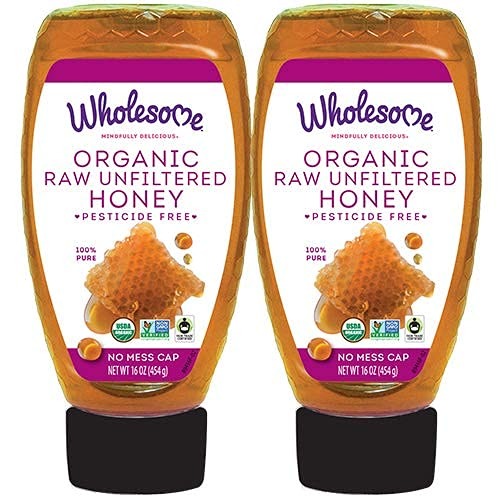
Item Name: Wholesome Organic Raw Unfiltered Honey, Pesticide Free, Fair Trade, Non GMO & Non Glyphosate, 16 Ounce Squeeze Bottle (Pack of 2)
Bullet Point 1: ORGANIC RAW UNFILTERED HONEY - Honey as it should BEE… Straight from the hive
Bullet Point 2: PESTICIDE FREE & NON GLYPHOSATE - Bees only fly up to 4 miles from their hives. With organic hives deep in South American forests, our honey bees are kept away from GMO's and pollutants. We also rigorously test our honey to ensure it's clean and unadultured
Bullet Point 3: OUTSTANDING FLAVOR - Healthy bees make the best organic honey. Because our bees are not exposed to harsh agro-chemicals, they produce a decadent multi-floral honey with a delightful butterscotch essence. It's perfect on warm biscuits, hard cheeses or Greek yogurt. A great natural sweetener for your morning coffee or afternoon tea as well
Bullet Point 4: USDA Organic, Non Glyphosate Certified, Non-GMO Project Verified, Fair Trade Certified, Kosher certified, naturally Gluten Free, and Vegan
Bullet Point 5: PACK OF 2 - Comes in Pack of 2 at 16 ounces a bottle
Value: 32.0
Unit: Ounce

Price: 12.135